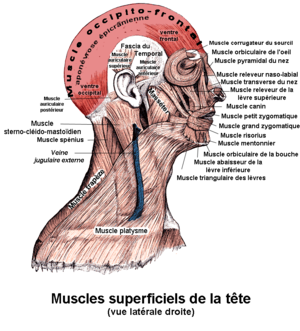
Le muscle occipito-frontal est un muscle plat, digastrique, formé d'un ventre occipital inséré sur la ligne nucale supérieure de l'os occipital et d'un ventre frontal qui se termine dans la peau du front et des sourcils, les deux étant séparées par une zone aponévrotique : la galéa.